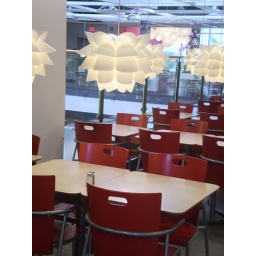
IKEA - dining in red